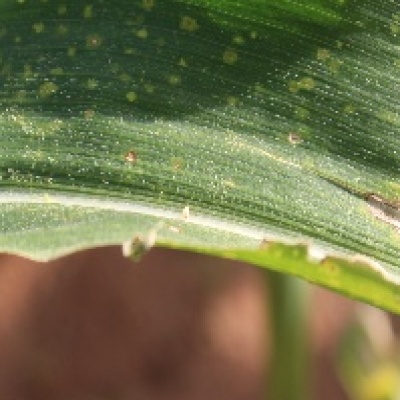
Label: Corn_(Maize)___Leaf_Spot